Kenojuak Ashevak

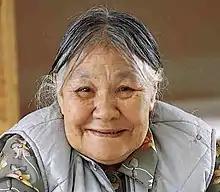
1997

After her father's murder, Kenojuak moved with her widowed mother Silaqqi and family to the home of Silaqqi's mother, Koweesa, who taught her traditional crafts, including the repair of seal skins for trade with the Hudson's Bay Company and how to make waterproof clothes sewn with caribou sinew.